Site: brandenburg
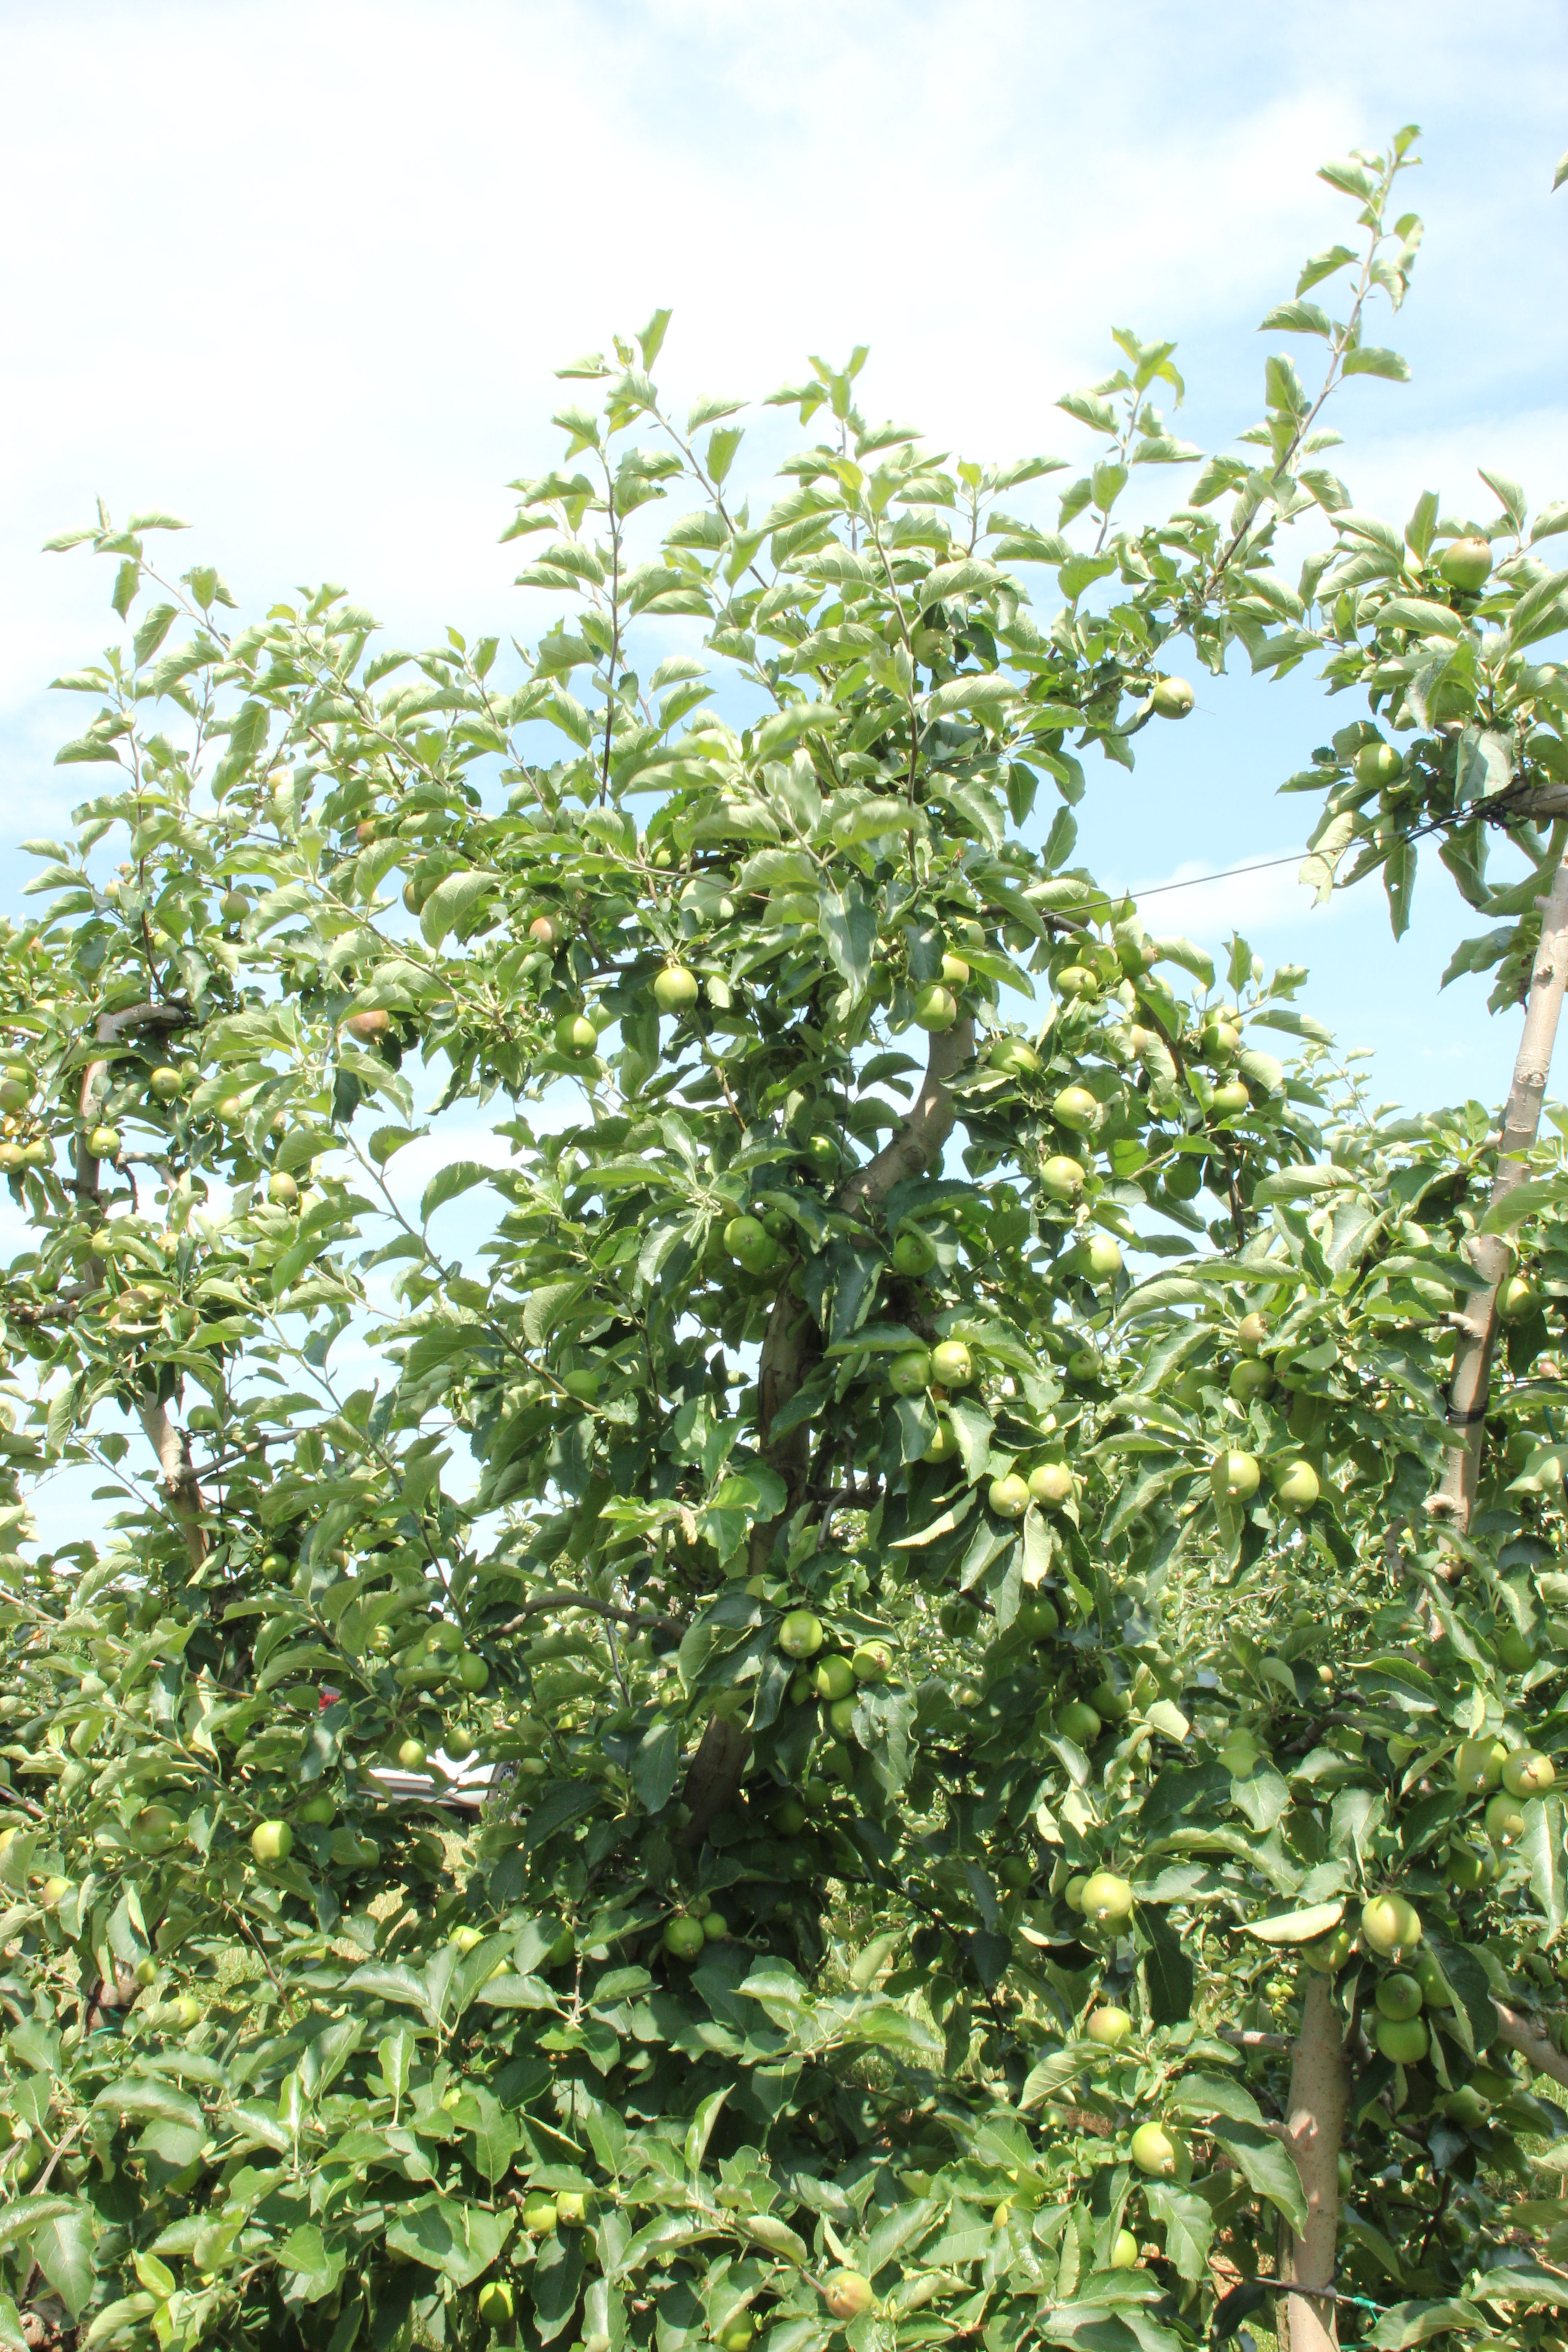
Growth stage (BBCH 74): Development of fruit